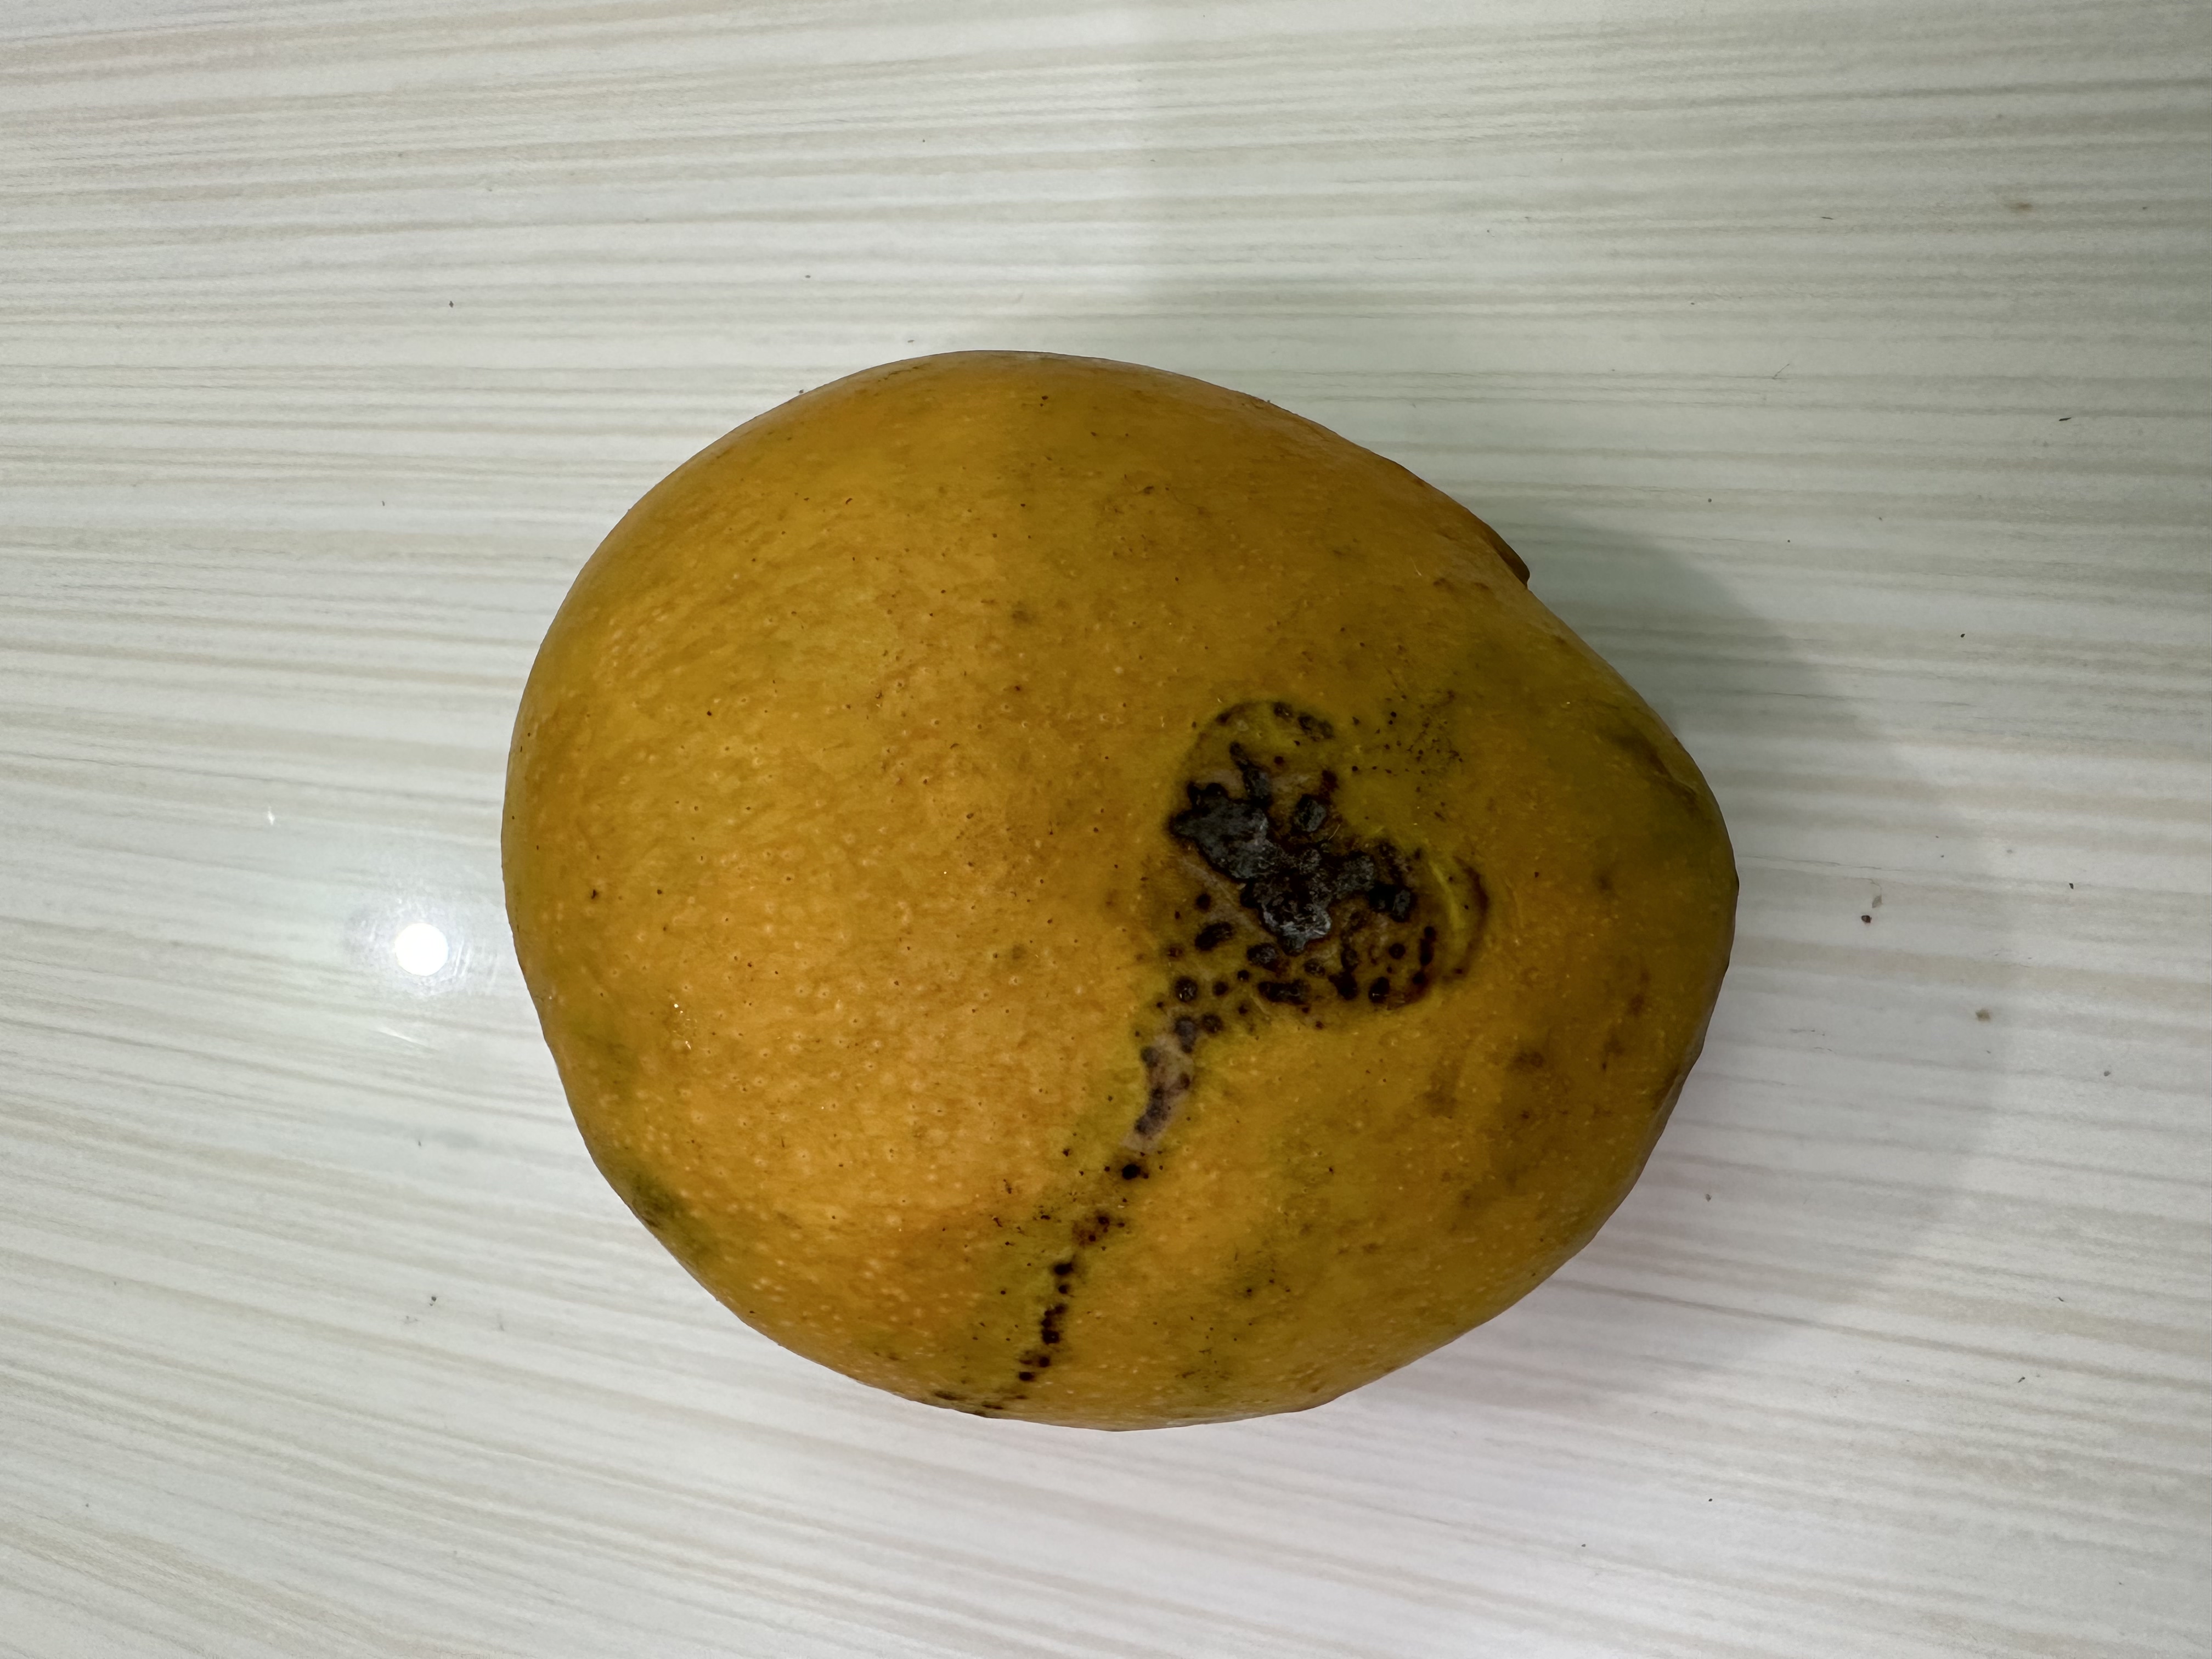
Mango variety: Bari-4